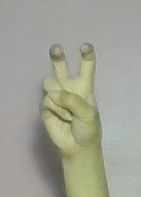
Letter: toot